NHS Scotland

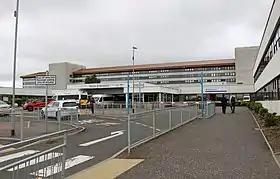
University Hospital Crosshouse is the largest NHS hospital within Ayrshire and Arran.

Approximately 160,000 staff work across 14 regional NHS Boards, seven Special NHS Boards and one public health body, More than 12,000 of these healthcare staff are engaged under independent contractor arrangements. Descriptions of staff numbers can be expressed as headcount and by Whole-Time Equivalent (WTE) which is an estimate that helps to take account of full and part-time work patterns.